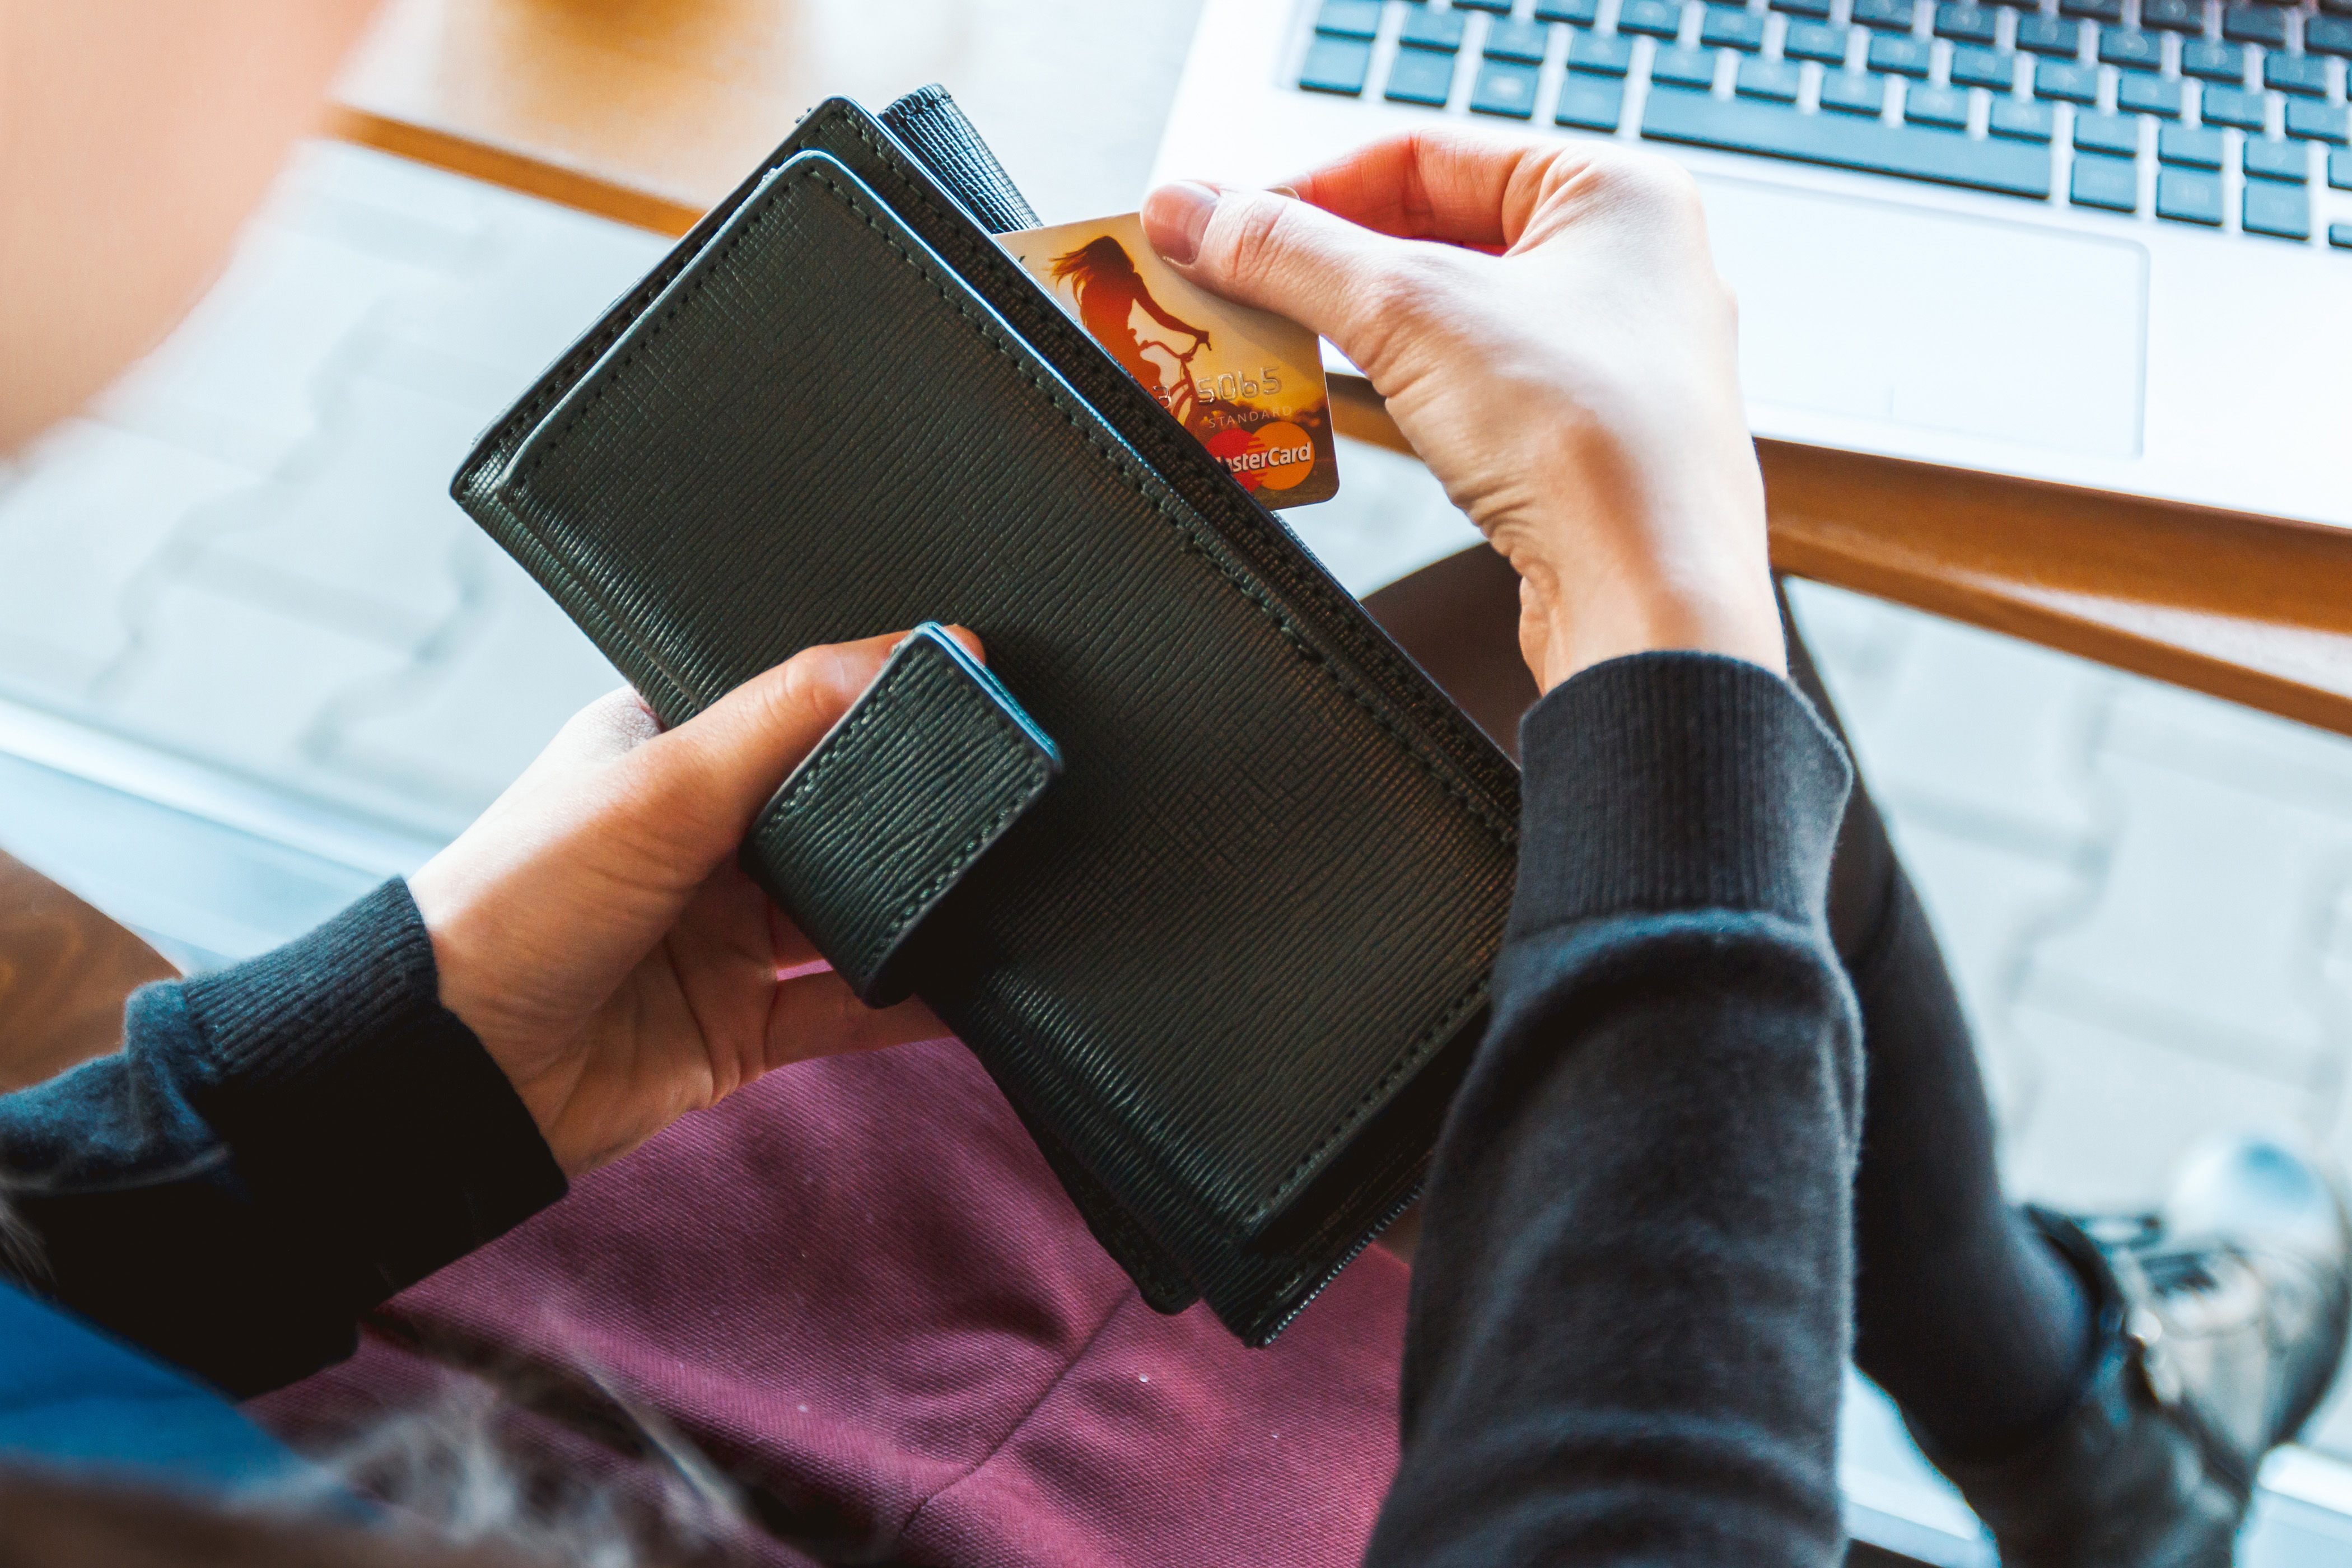
wallet, hand, technology, electronic device, fashion accessory, leather, wrist, finger, gadget, coin purse